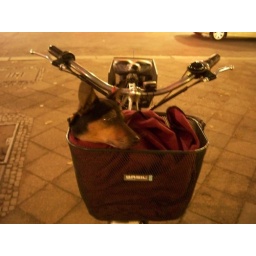
dog in a basket. much like - pig in a blanket